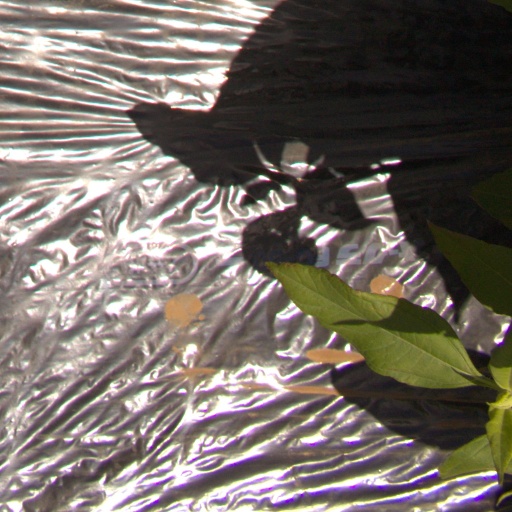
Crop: Jerusalem artichoke